Governor of Balıkesir

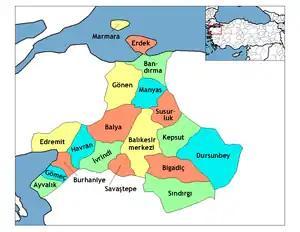
Map of the Province of Balıkesir, showing the provincial districts.

The Governor of Balıkesir (Turkish: "Balıkesir Valiliği") is the bureaucratic state official responsible for both national government and state affairs in the Province of Balıkesir. Similar to the Governors of the 80 other Provinces of Turkey, the Governor of Balıkesir is appointed by the Government of Turkey and is responsible for the implementation of government legislation within Balıkesir. The Governor is also the most senior commander of both the Balıkesir provincial police force and the Balıkesir Gendarmerie.